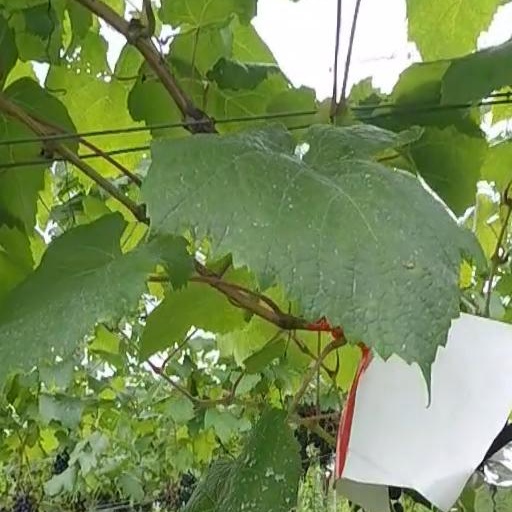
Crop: grape